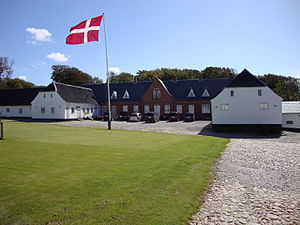
Asdal Hovedgård
Asdal Gods 2010
Asdal er en tidligere hovedgård beliggende ca. 6 km sydøst for Hirtshals i Asdal Sogn, Vennebjerg Herred, Hjørring Amt.